Eye to Eye (talk show)

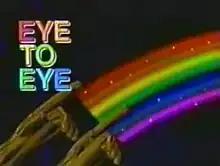
Title card

Eye to Eye is a Philippine television talk show broadcast by GMA Network. Hosted by Inday Badiday, it premiered on January 11, 1988. In 1991, the show was expanded into one hour and it was reformatted to include a public service portion. The show concluded on August 9, 1996.